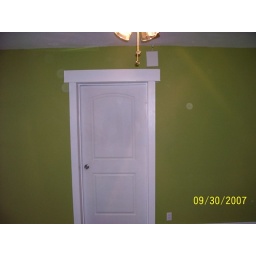
The white box above the door is the door bell.